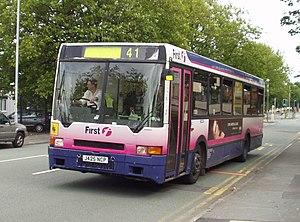
Ikarus est un constructeur de bus et trolleybus hongrois fondé en 1895. L'entreprise s'appelait jusqu'en 1949 Uhri Imre Kovács- és Kocsigyártó Üzeme.